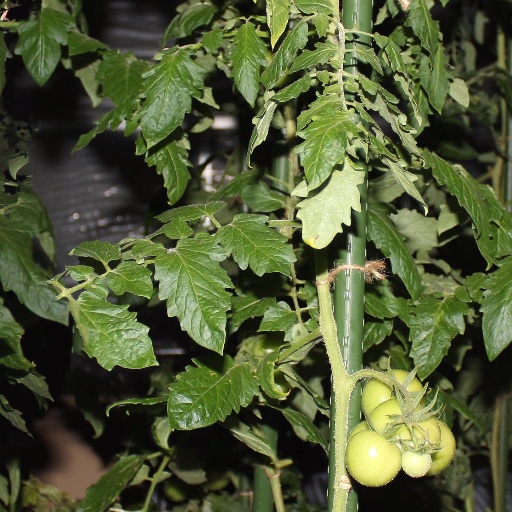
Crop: tomato